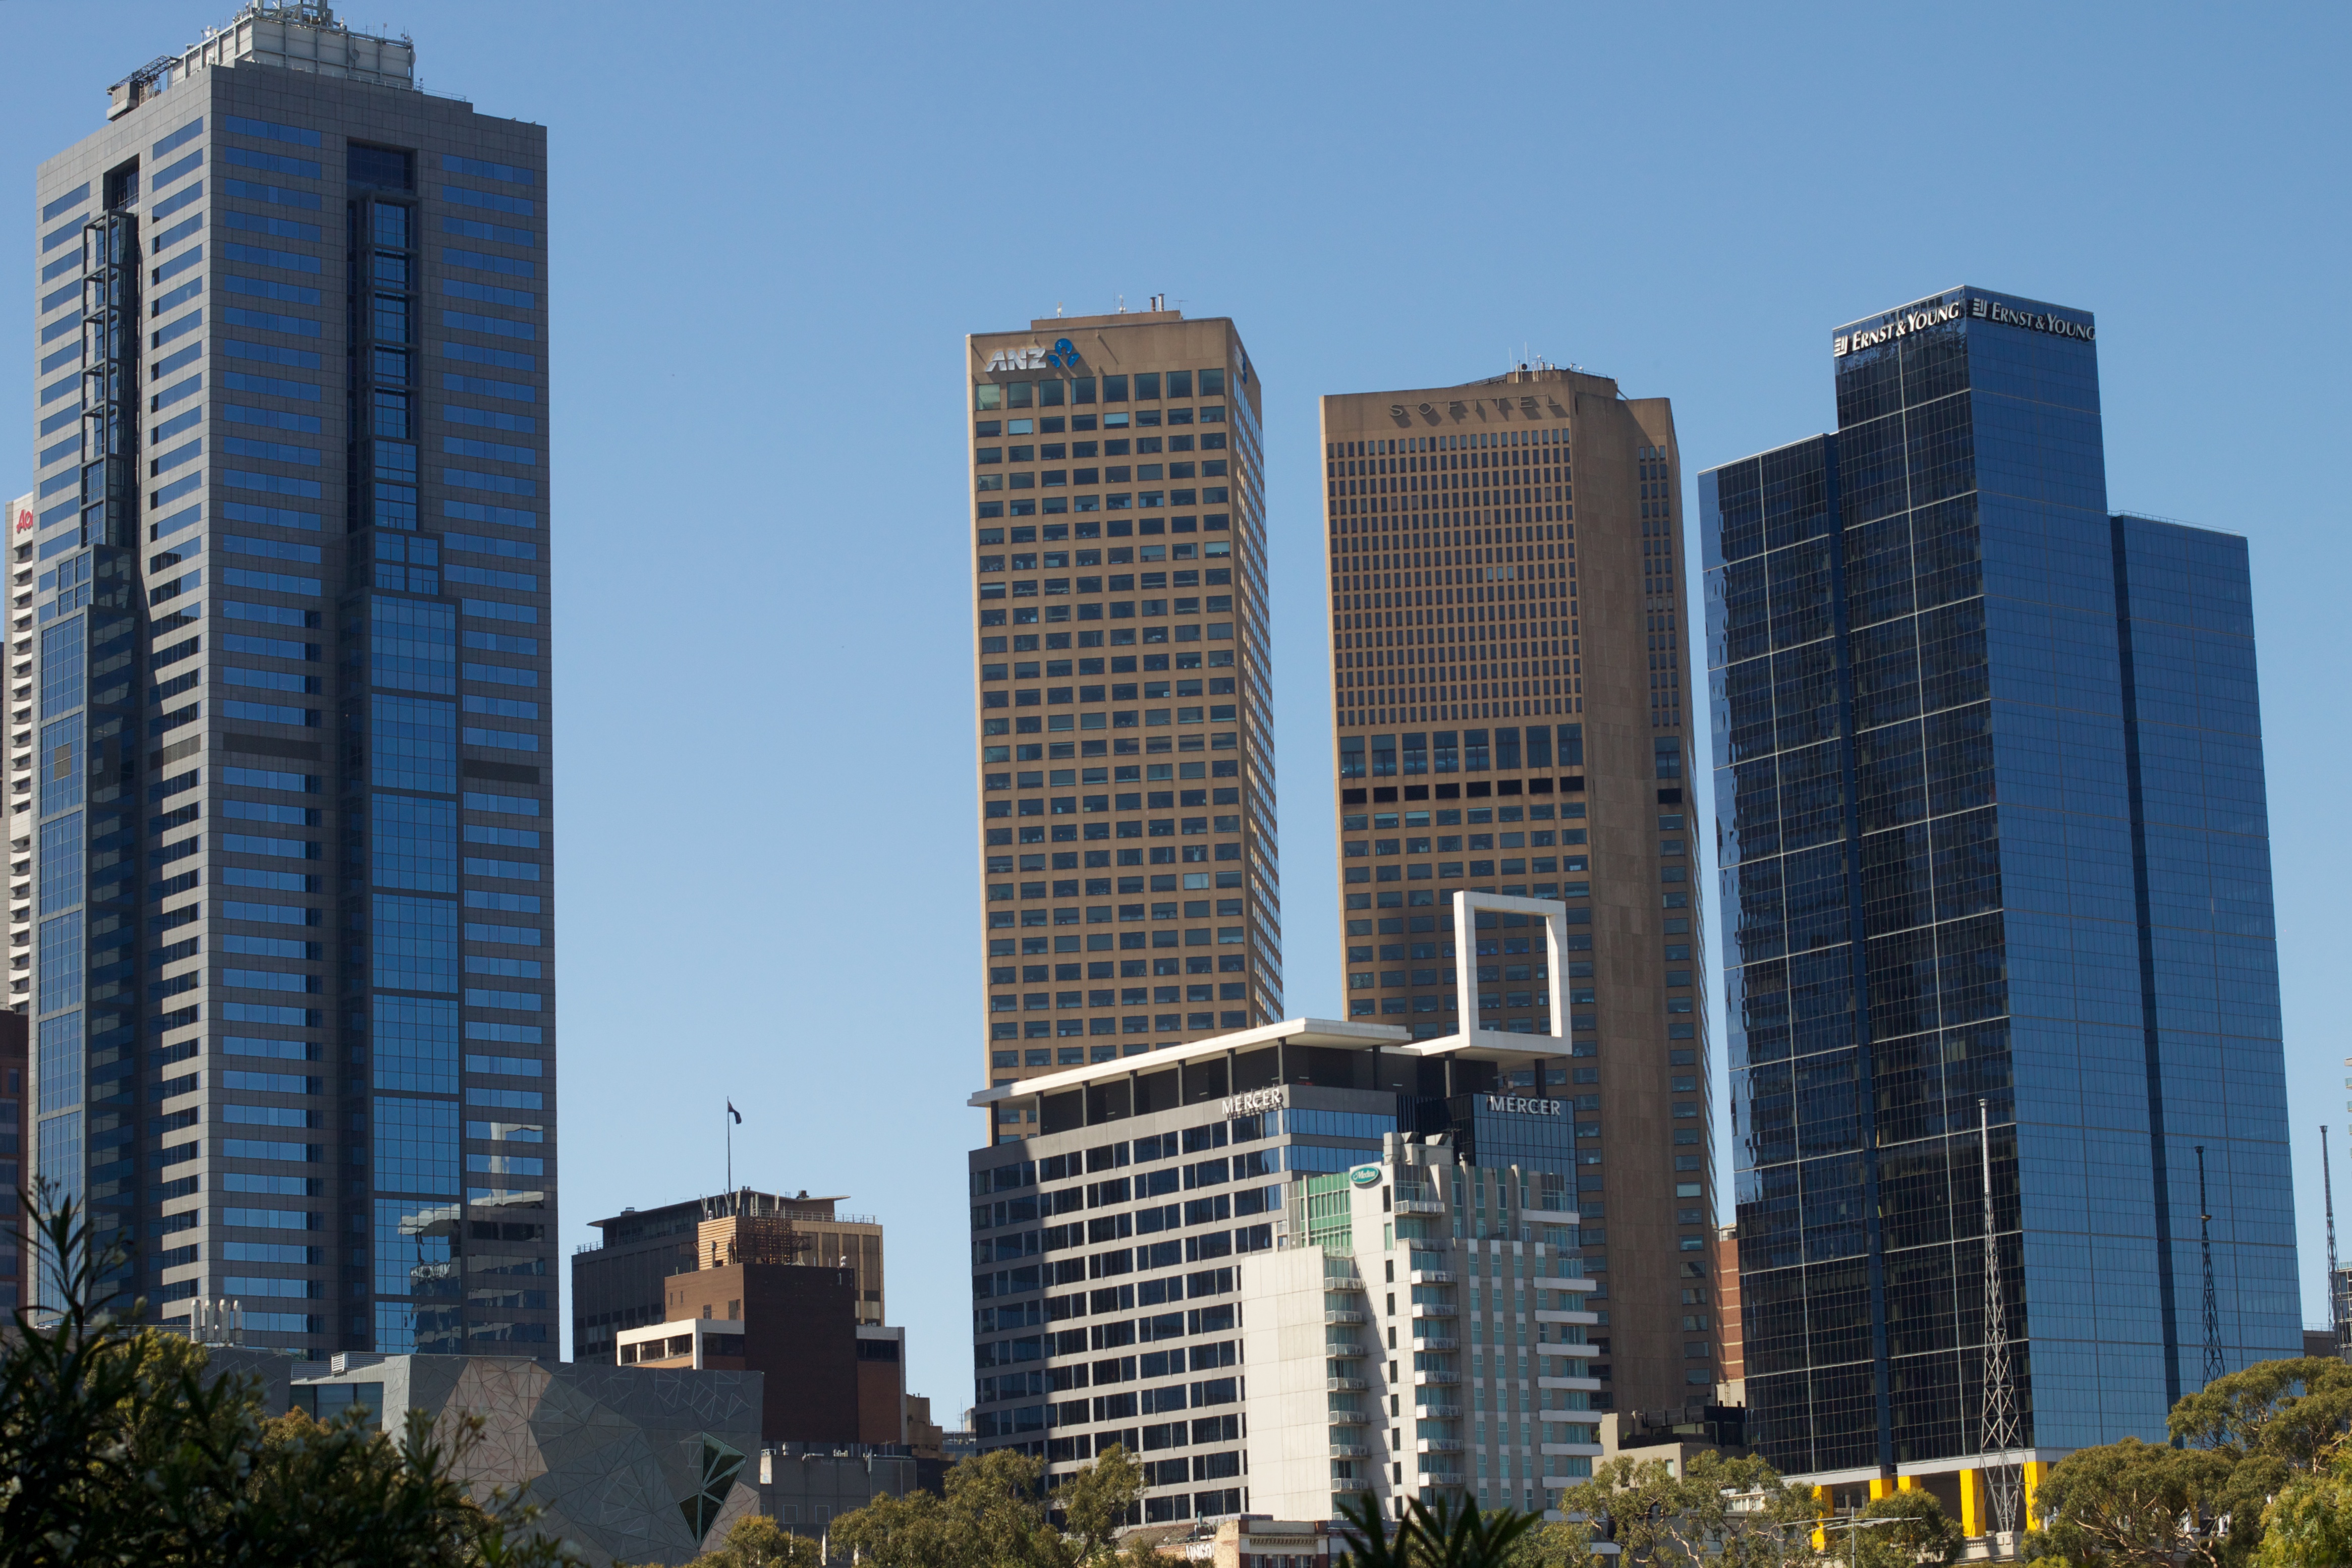
architecture, skyline, building, city, skyscraper, cityscape, downtown, tower, landmark, facade, apartment, tower block, auodyssey, metropolis, condominium, neighbourhood, urban area, residential area, human settlement, metropolitan area